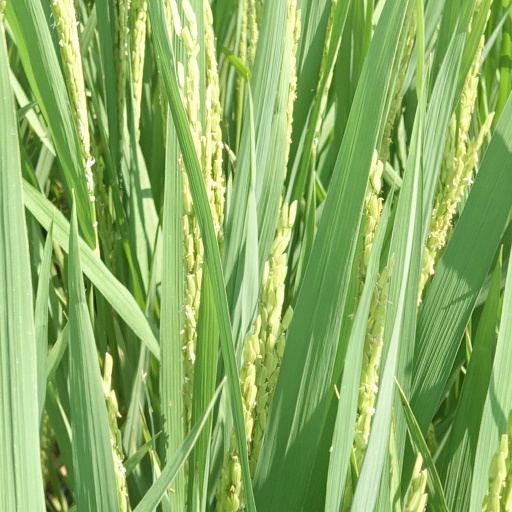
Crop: rice